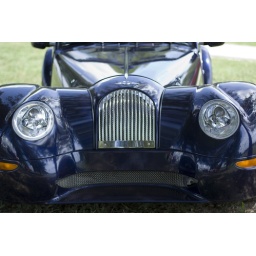
Morgan Aero 8 automobile in blue front view